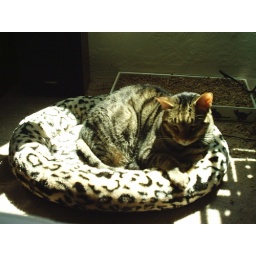
kitty in a cat bed